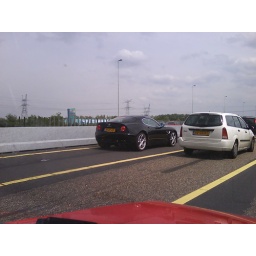
8C spotted on the highway in The Netherlands. This car belongs to prince of the Netherlands Bernard jr.